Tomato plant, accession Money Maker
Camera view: tilt-top (135 deg); turntable rotation: 300 degrees
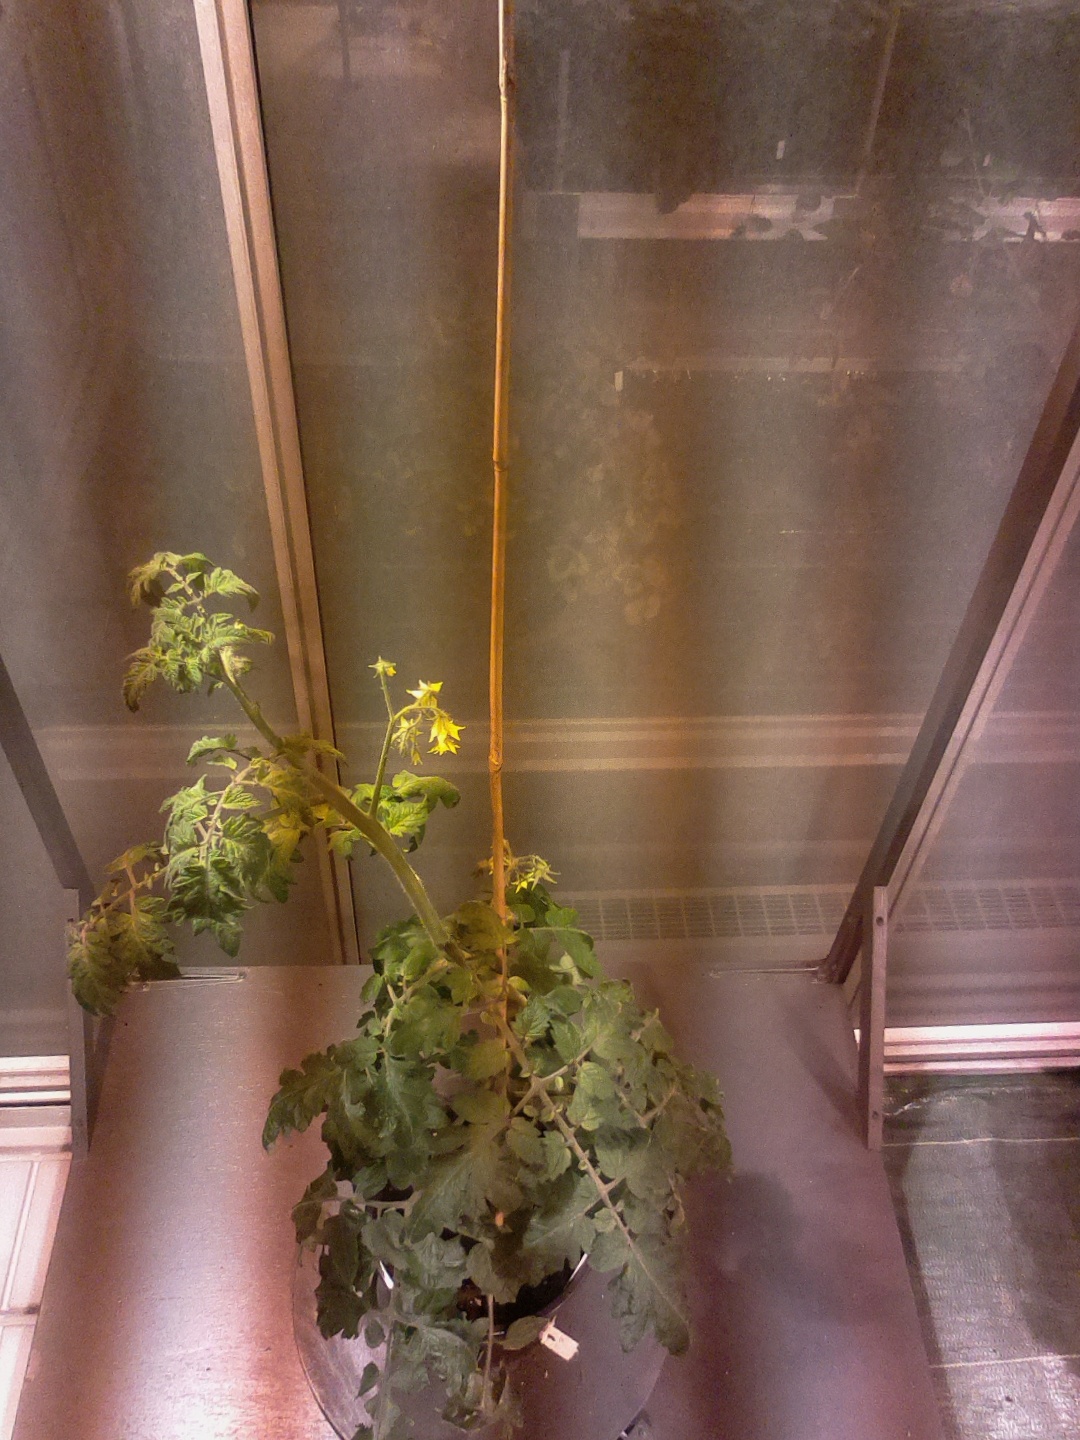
BBCH growth stage 69: End of flowering, 90%-100% of flowers open, more petals falling